Perur, Nalgonda district

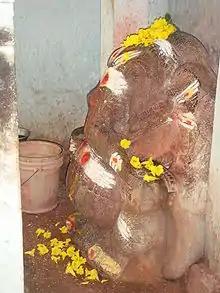

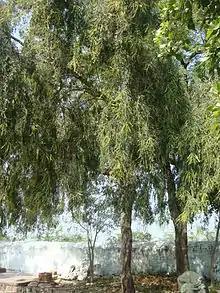

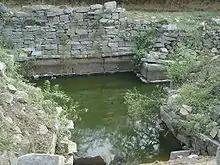

The Swayambhu Someswara temple is very ancient, and the Shiva Lingam is the "self incarnation" of Lord Shiva. Thus the name "Swayam Bhu Someswara".